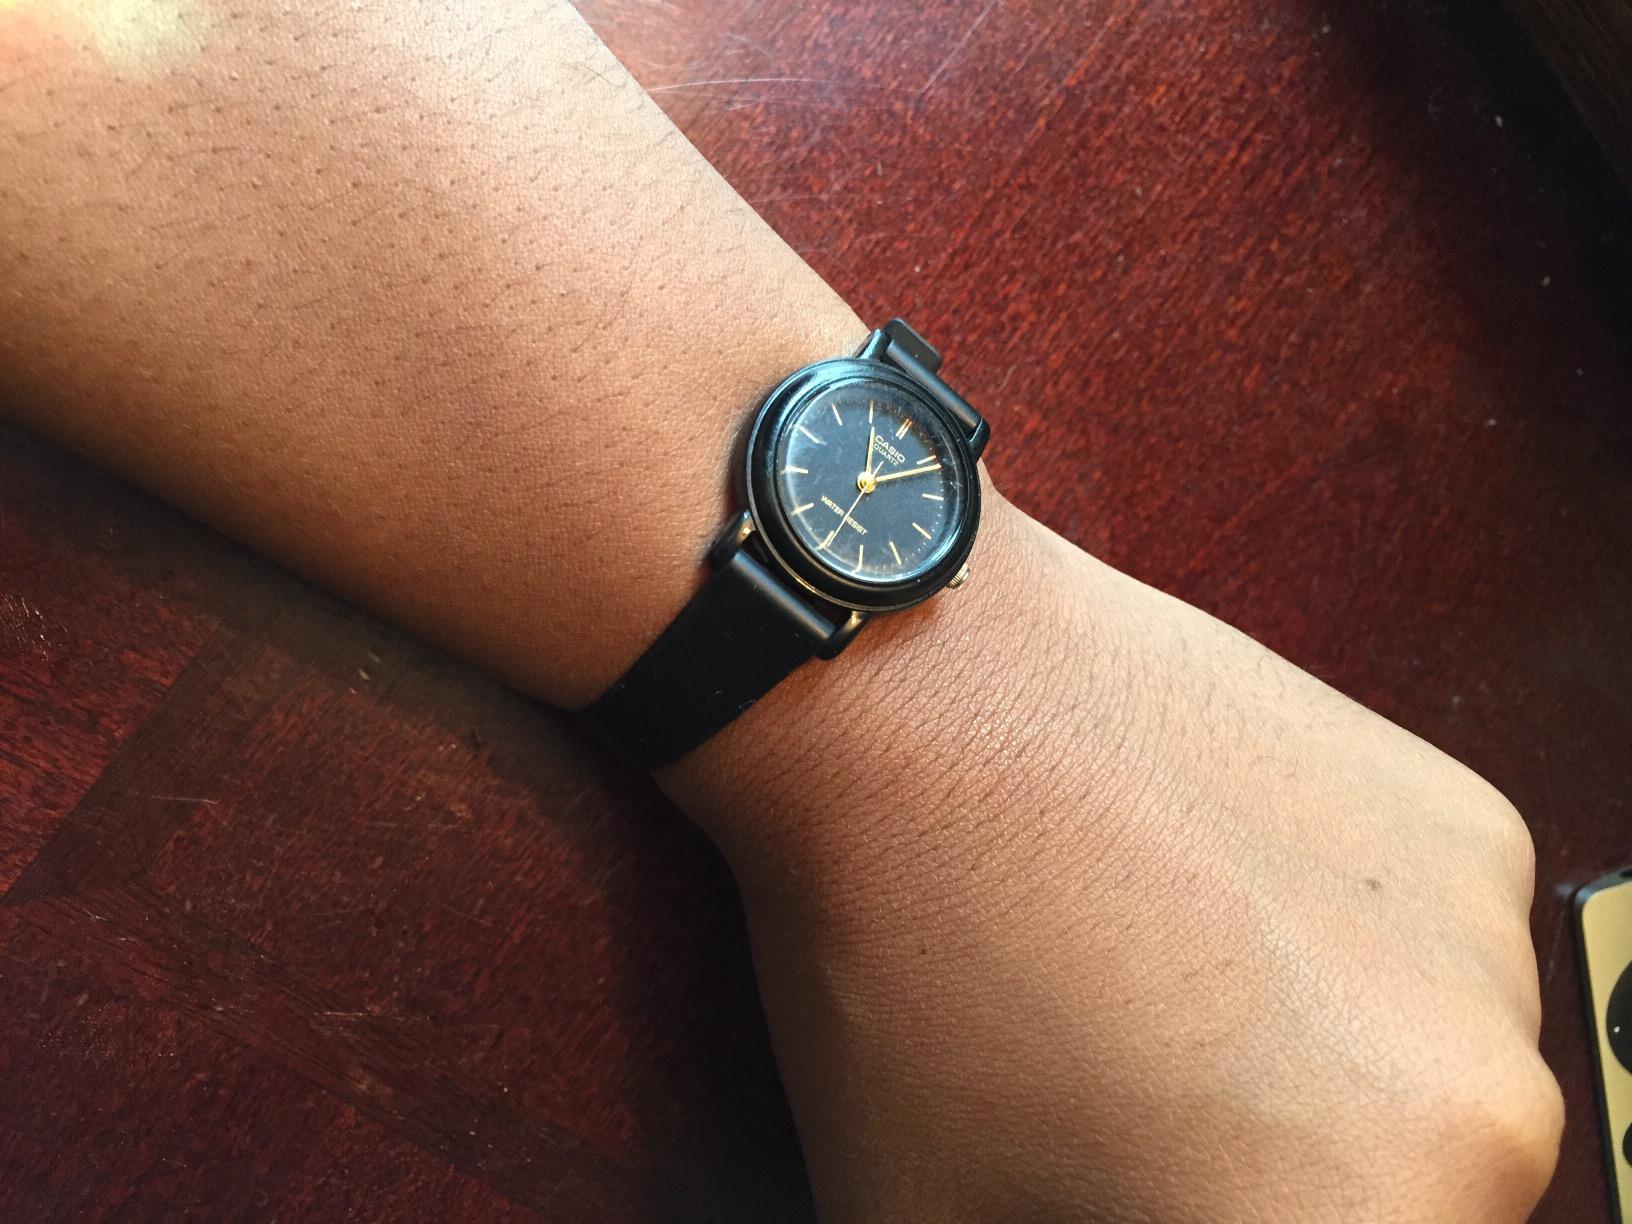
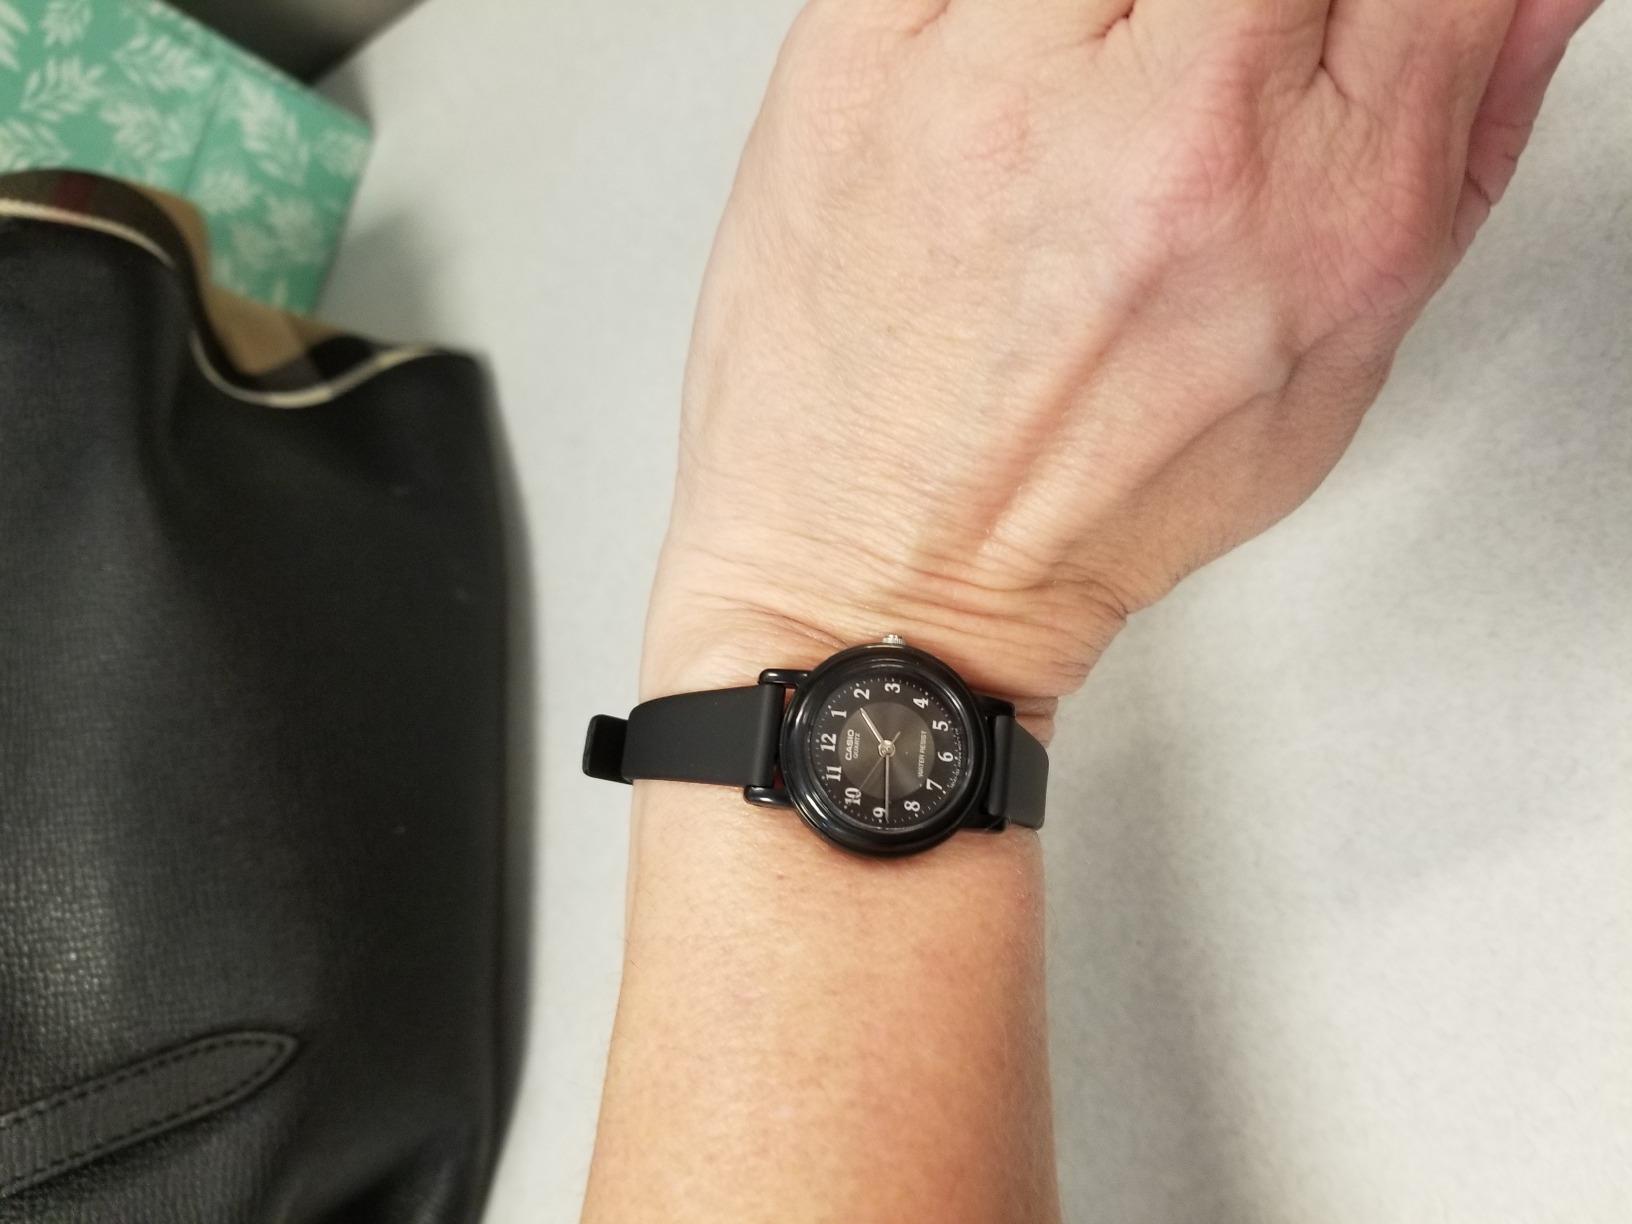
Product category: accessories_watch
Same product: no